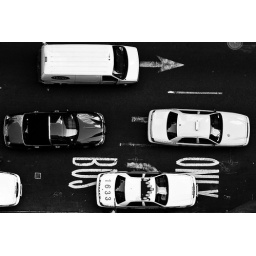
Taken from my 23rd floor window in the Grand Hyatt, NYC. I guess the law doesn't apply to some people.